Frustration

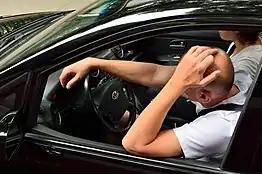
A frustrated man sitting in a traffic jam

In psychology, frustration is a common emotional response to opposition, related to anger, annoyance and disappointment. Frustration arises from the perceived resistance to the fulfillment of an individual's will or goal and is likely to increase when a will or goal is denied or blocked. There are two types of frustration: internal and external. Internal frustration may arise from challenges in fulfilling personal goals, desires, instinctual drives and needs, or dealing with perceived deficiencies, such as a lack of confidence or fear of social situations. Conflict, such as when one has competing goals that interfere with one another, can also be an internal source of frustration or annoyance and can create cognitive dissonance. External causes of frustration involve conditions outside an individual's control, such as a physical roadblock, a difficult task, or the perception of wasting time. There are multiple ways individuals cope with frustration such as passive–aggressive behavior, anger, or violence, although frustration may also propel positive processes via enhanced effort and strive. This broad range of potential outcomes makes it difficult to identify the original cause(s) of frustration, as the responses may be indirect. However, a more direct and common response is a propensity towards aggression.